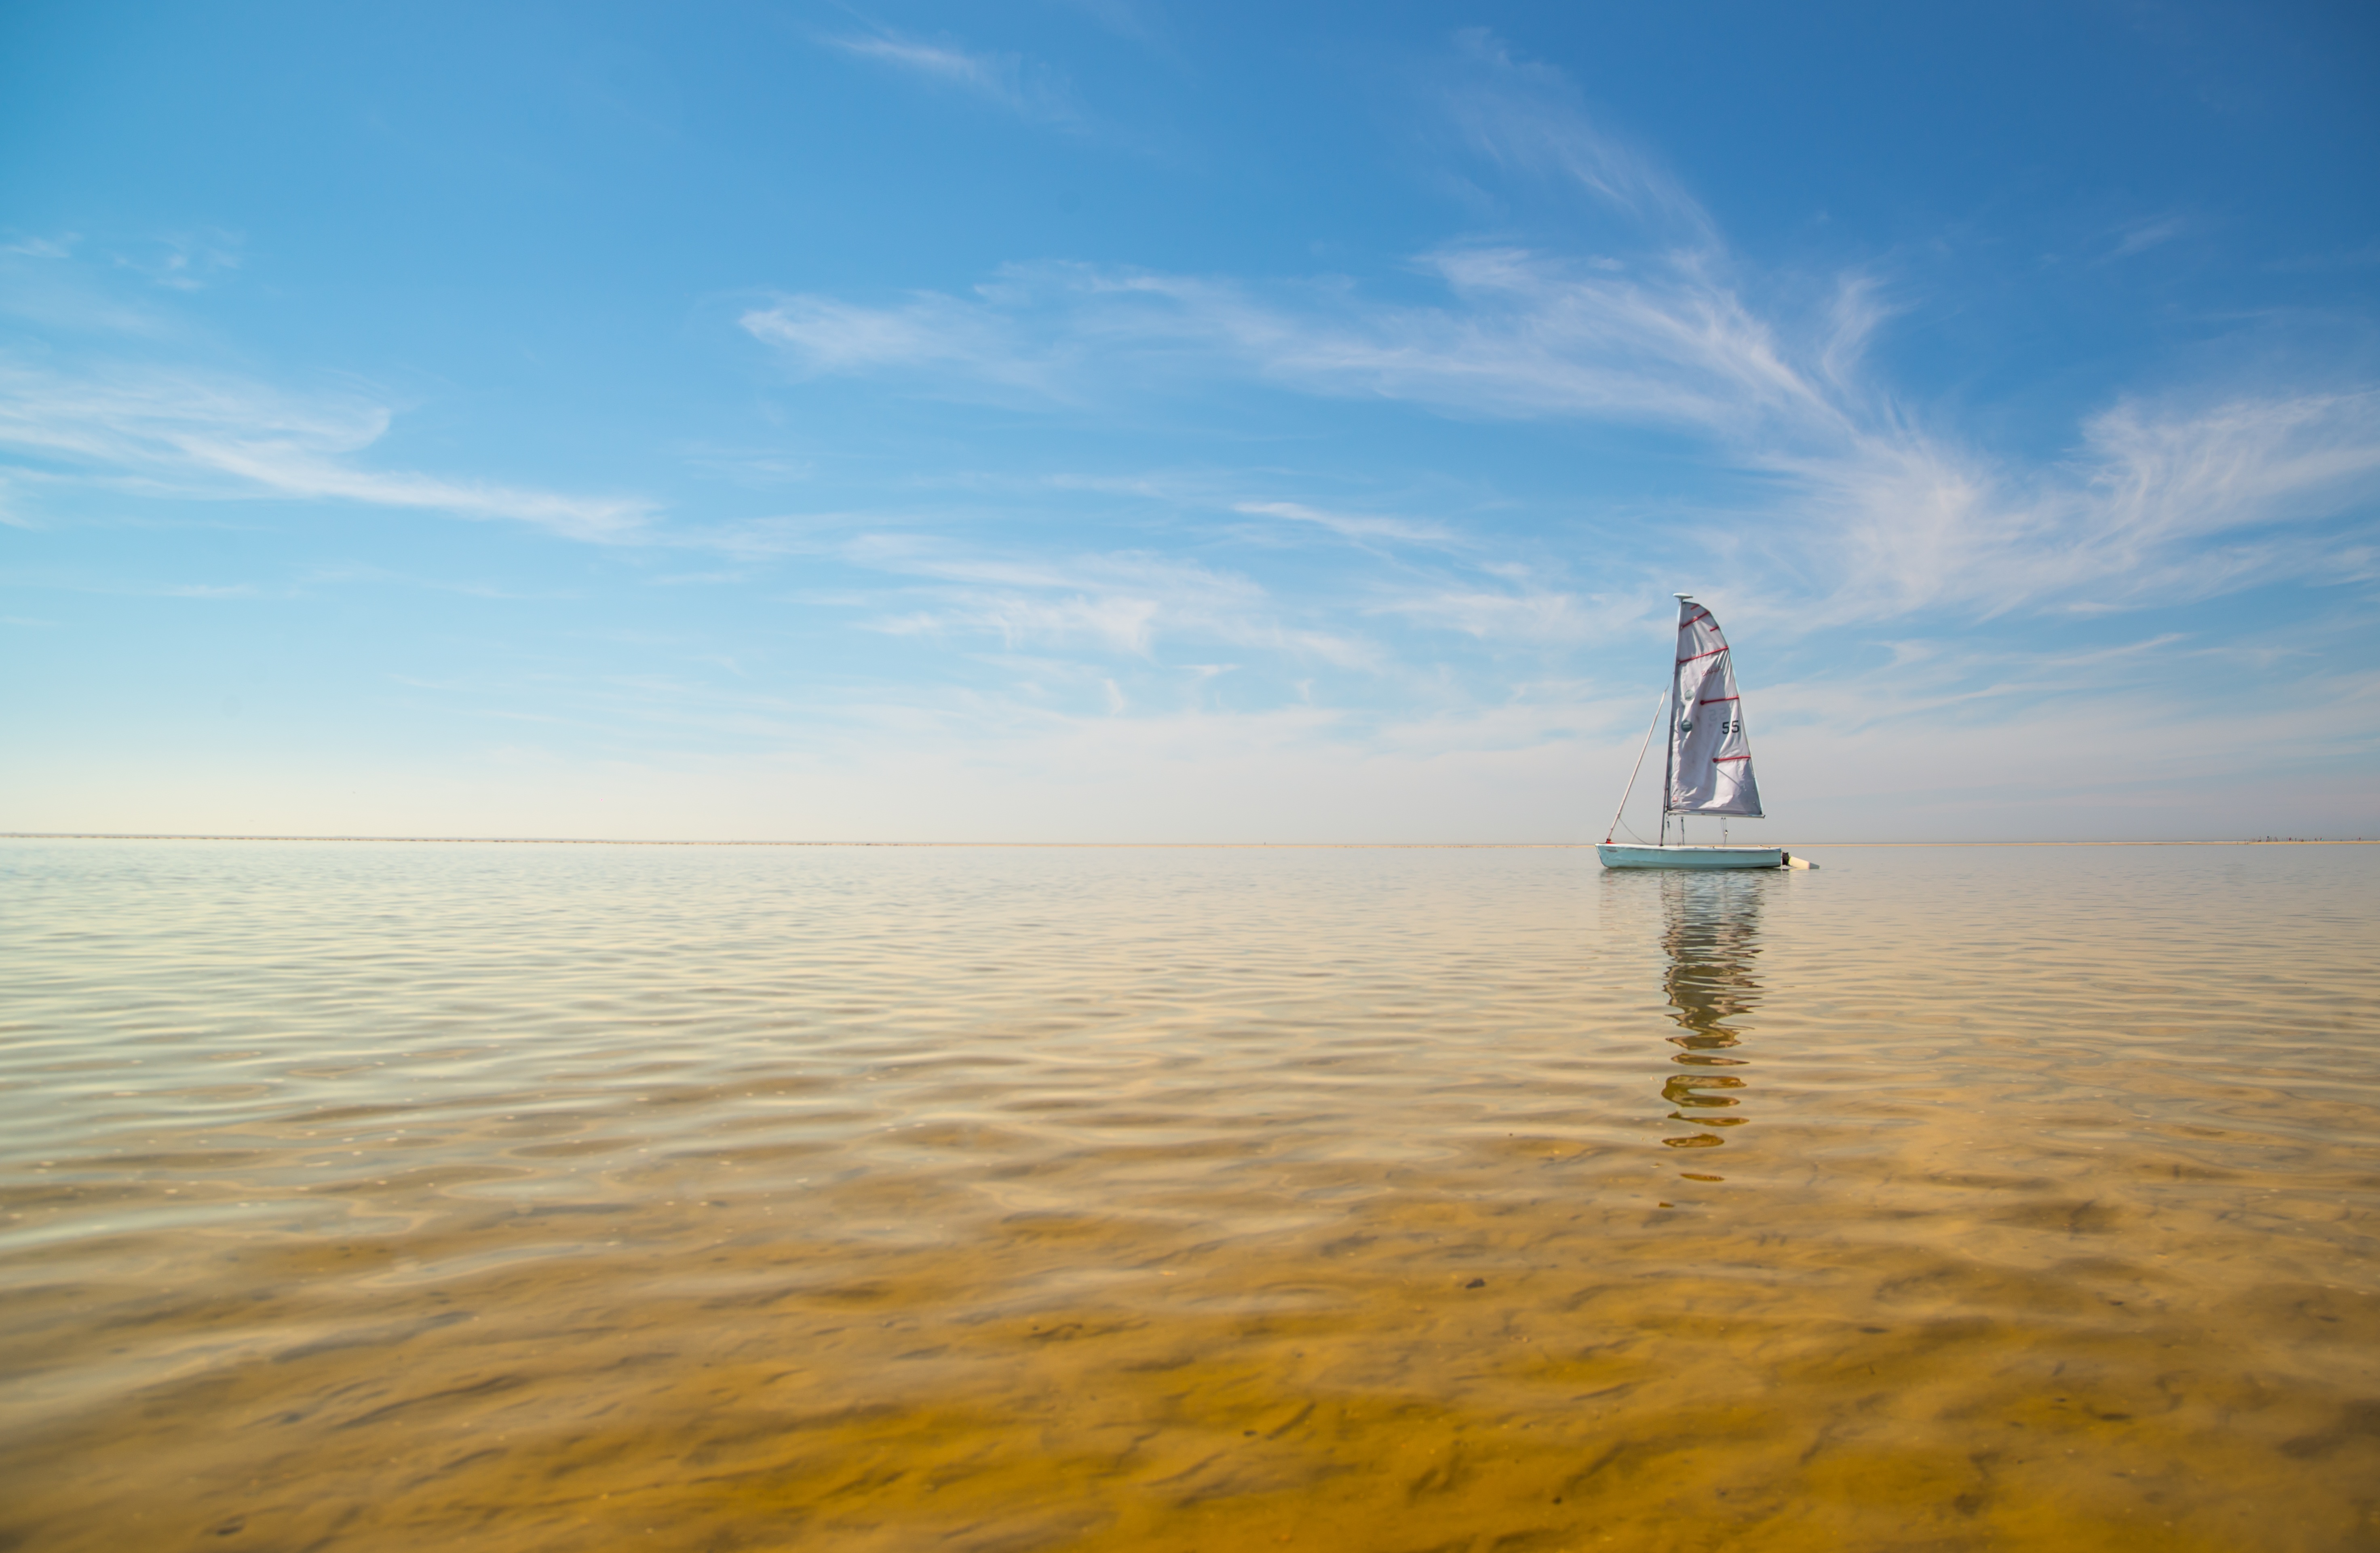
beach, sea, coast, water, sand, ocean, horizon, cloud, sky, sunrise, sport, boat, sunlight, morning, shore, wave, wind, dawn, ship, summer, vacation, travel, recreation, dusk, reflection, vessel, tower, sailing, holiday, bay, blue, trip, sailboat, sail boat, body of water, nautical, sail, cape, wind wave